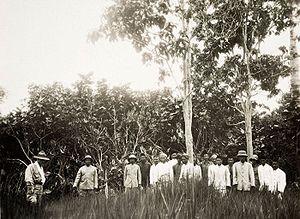
Le sultanat de Sambas est un ancien royaume d'Indonésie dans la province indonésienne de Kalimantan occidental, dans l'île de Bornéo.